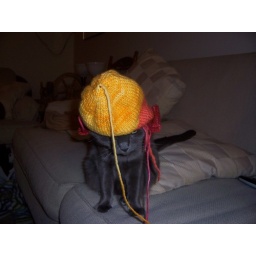
Cat walks down the street in a hat like that....